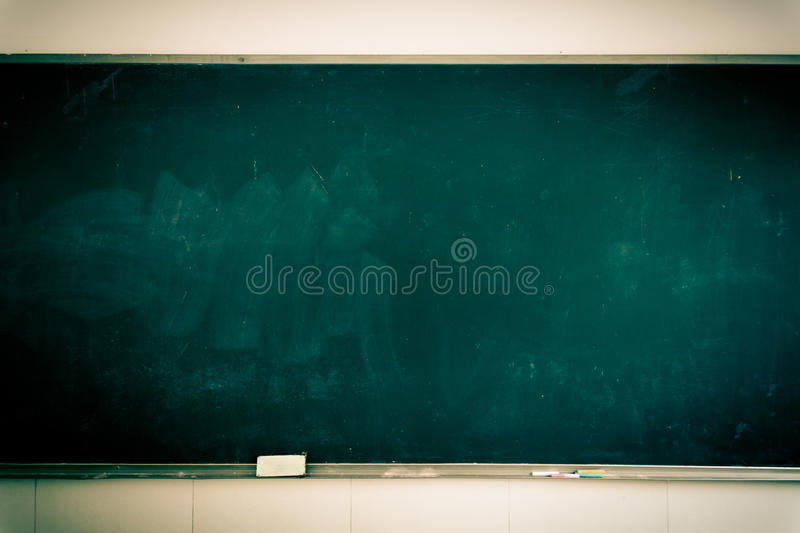
Nataal bii gis naa ci lu mel ni ab taabul bu nekk ci ab classe bu nekk cib école. Taabul bu wert bu tàlli ñareet ñu am luñ ci bind.